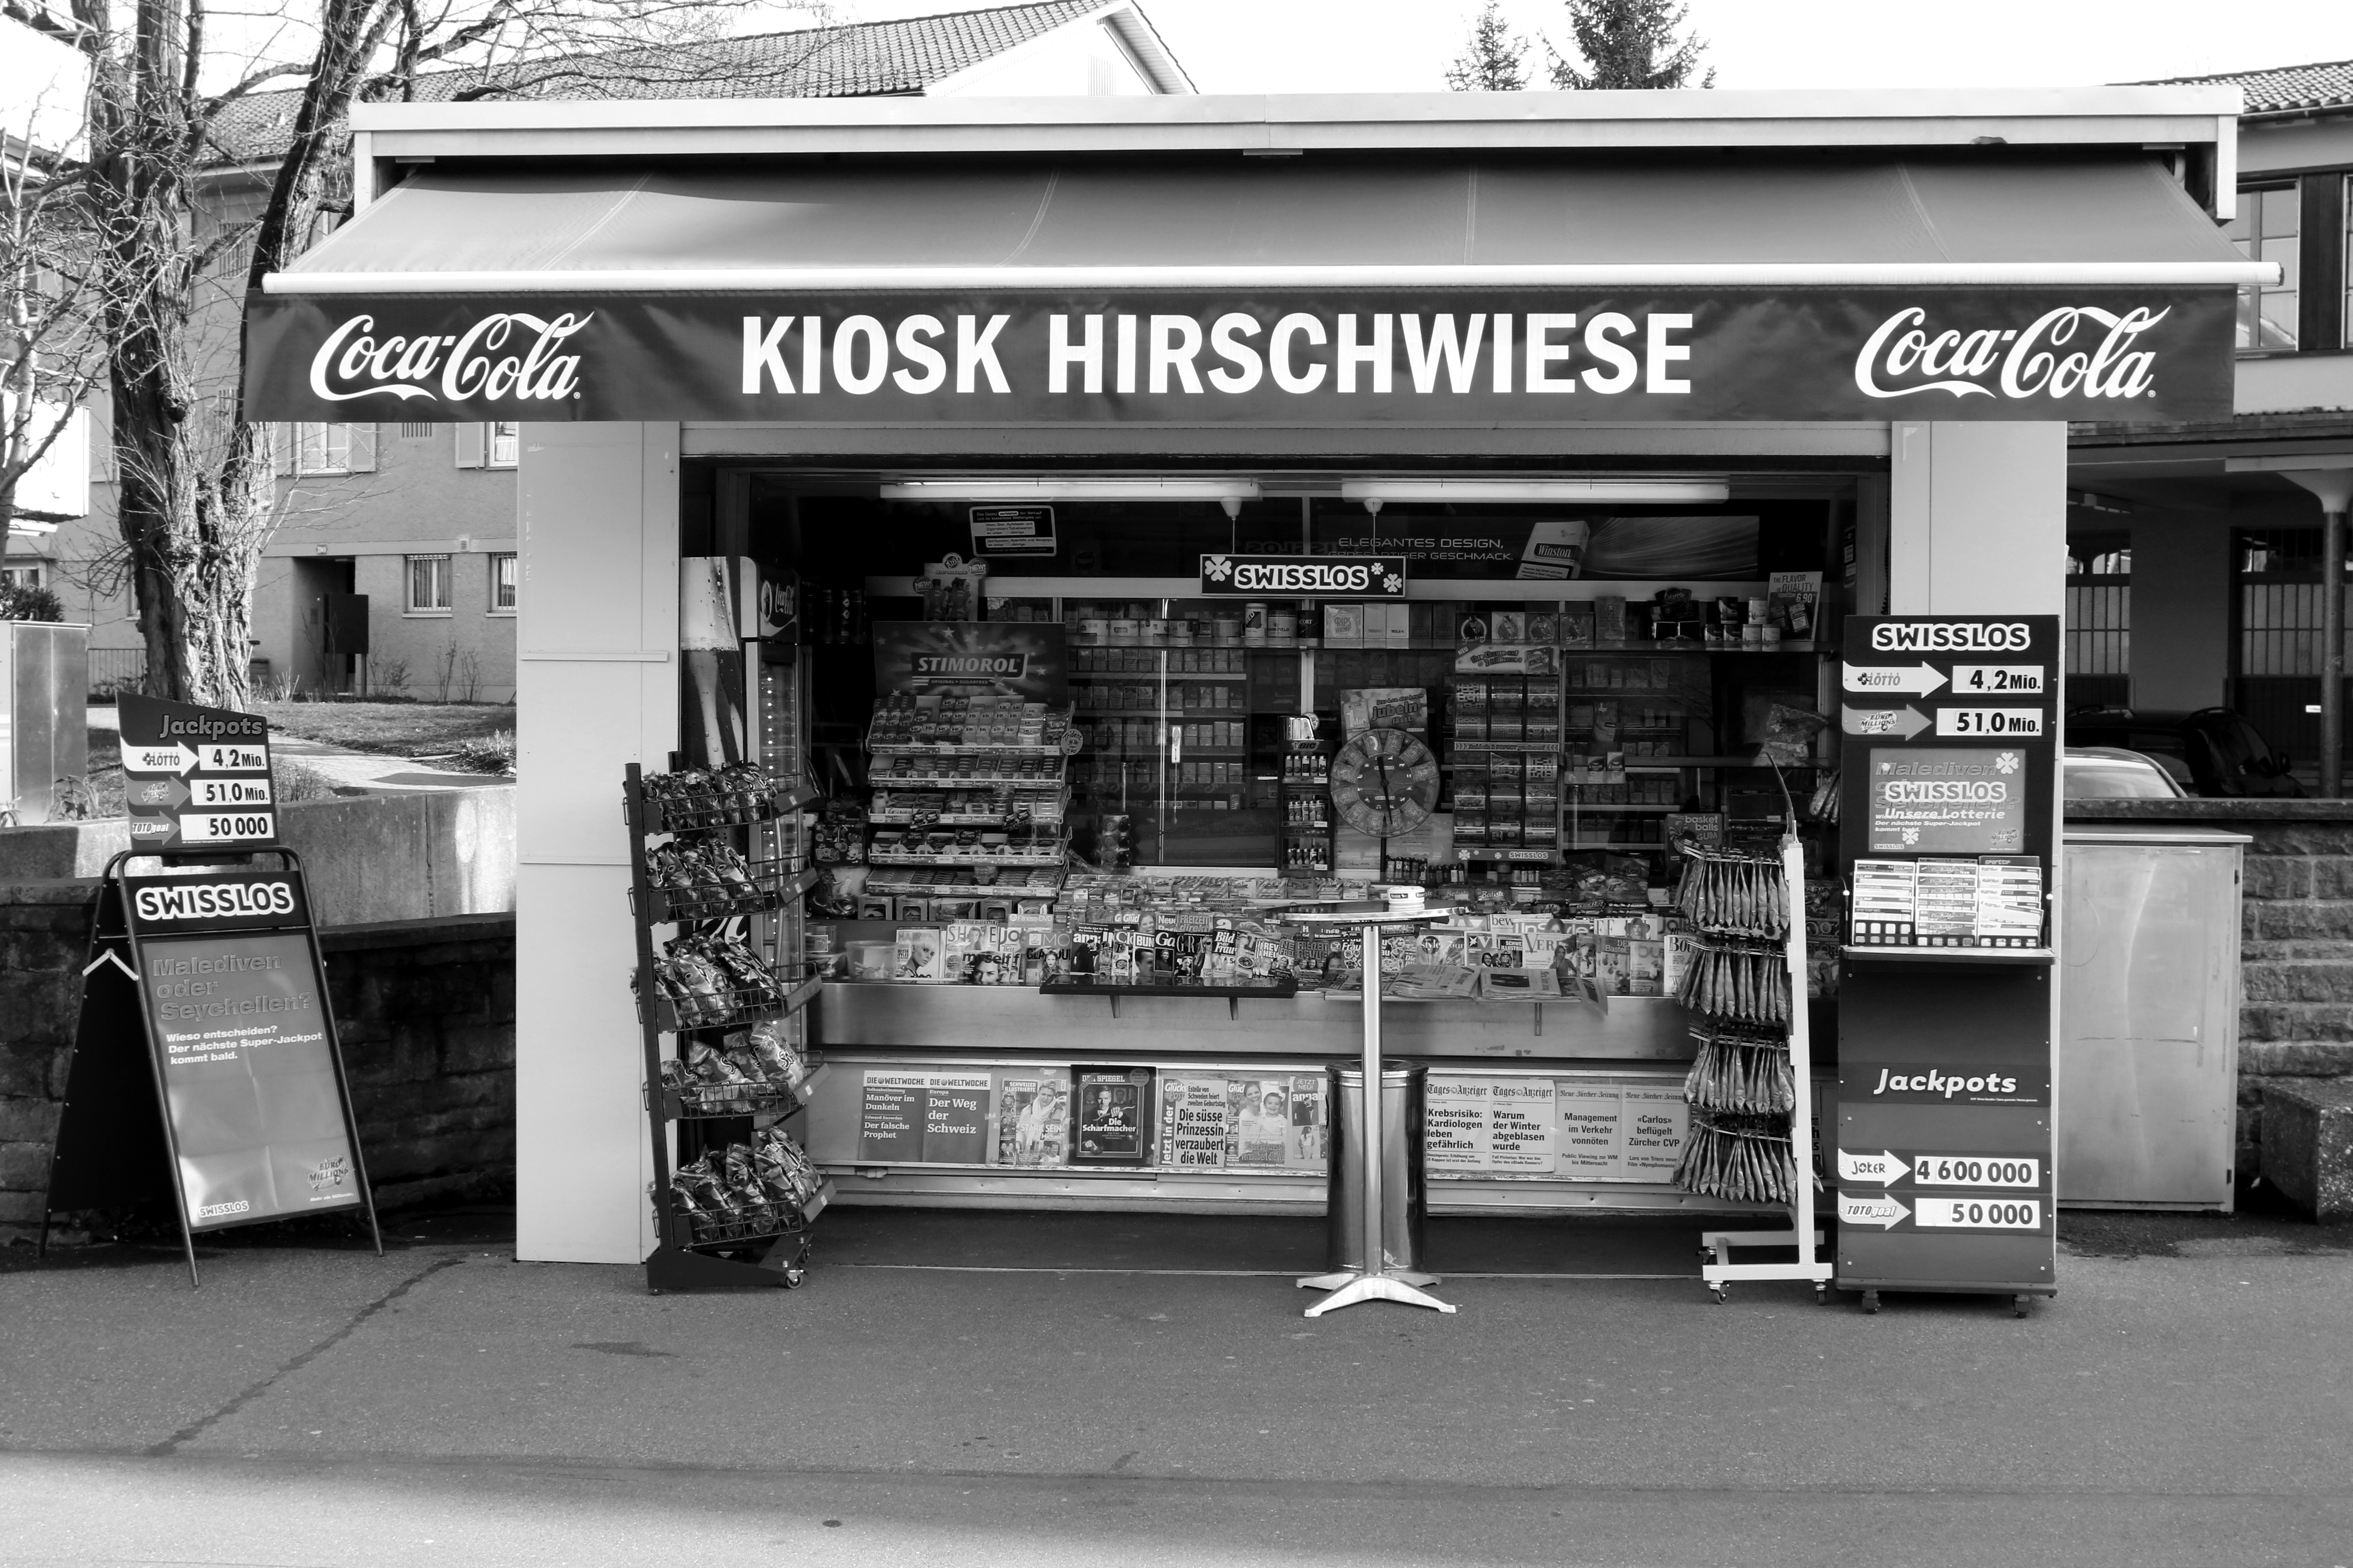
black and white, street, restaurant, monochrome, bw, blackandwhite, blackwhite, alemania, allemagne, suisse, schweiz, sw, schwarzweiss, zurich, schwarzweis, germania, schwarzweissfotografie, schwarzweisfotografie, schiz, monochrome photography